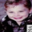
Label: boy